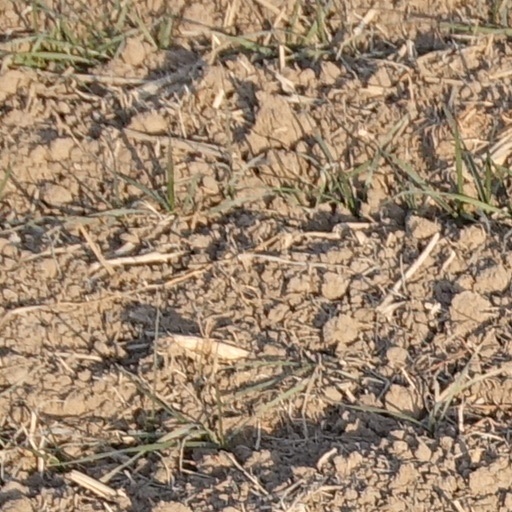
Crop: wheat